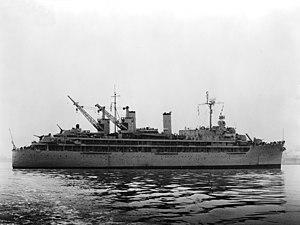
Jesse Barrett « Oley » Oldendorf, né le 16 février 1887 à Riverside et mort le 27 avril 1974 à Portsmouth, est un amiral américain. Pendant la guerre du Pacifique, il a commandé à partir de 1944, des Groupes d'Appui Feu, c'est-à-dire des Task Groups constitués autour de cuirassés anciens qui ont assuré les bombardements préparatoires des débarquements sur les archipels des Marshall, des Mariannes et des Palau. Ces TG ont fait partie des forces navales américaines du Pacifique Central, commandées par les amiraux Spruance et Halsey. Rattaché fin 1944 à la VIIᵉ Flotte, pour participer à l'attaque des Philippines, l'amiral Oldendorf s'est alors particulièrement illustré à la bataille du golfe de Leyte par sa victoire dans le détroit de Surigao, qui a été le dernier engagement entre cuirassés de l'histoire navale.